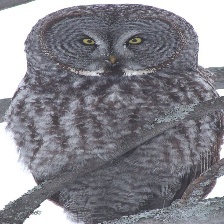
Species: GREAT GRAY OWL
Scientific name: STRIX NEBULOSA
ImageNet parent category: great_grey_owl